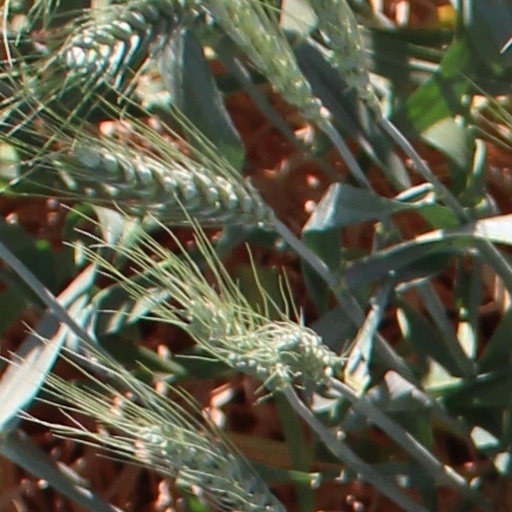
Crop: wheat